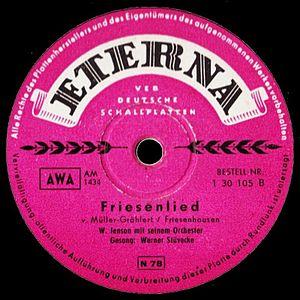
Eterna était un label discographique de la société d’État d'Allemagne de l'Est, VEB Deutsche Schallplatten Berlin.